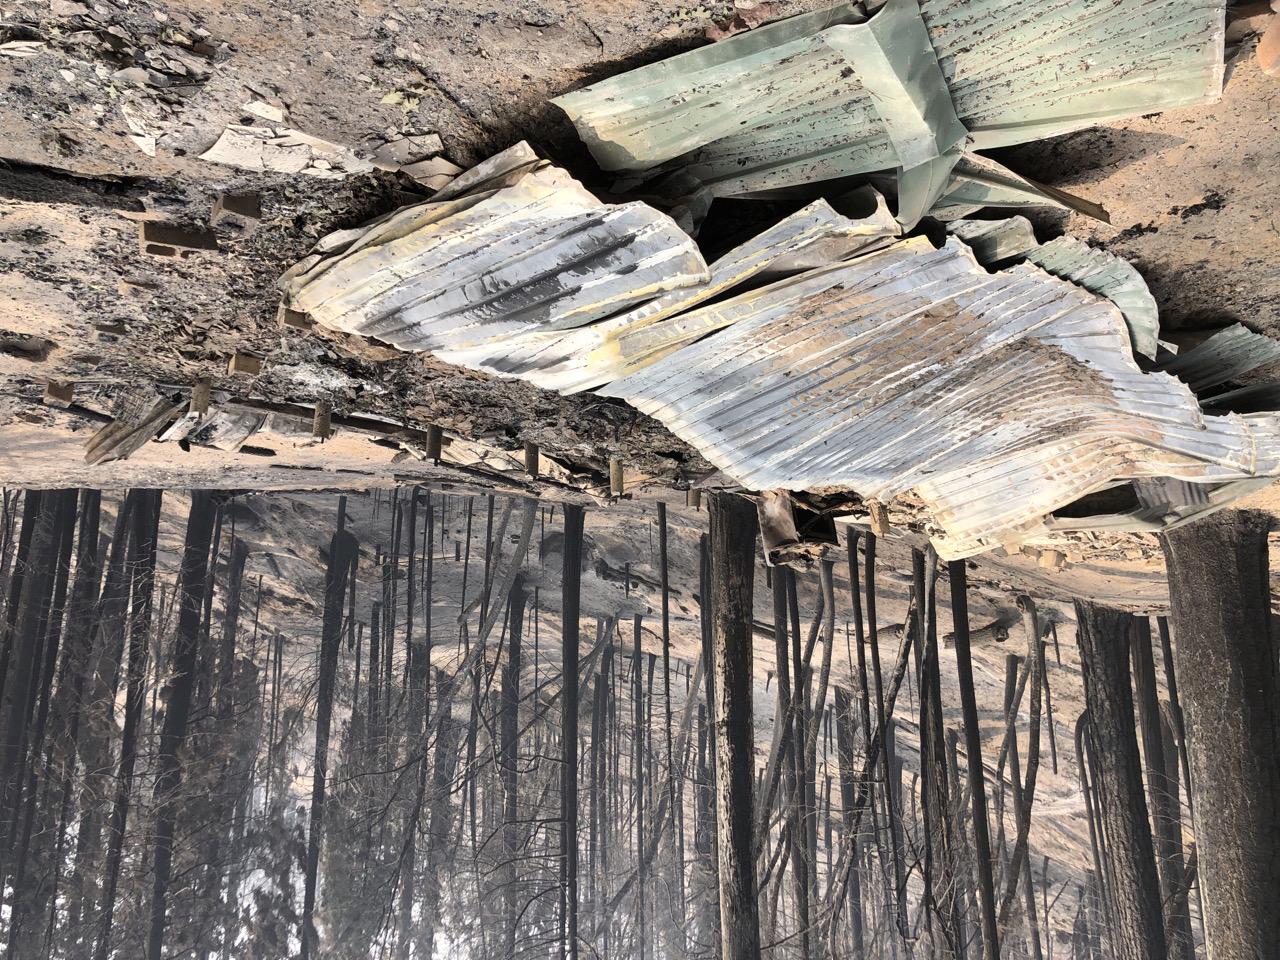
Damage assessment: destroyed